Temple of Artemis, Corfu

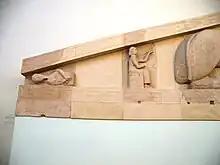
A dead warrior and seated figure on the left side of the pediment.

Behind the leopard on the left lies a seated figure. The figure was shown to be attacked by a spear-wielding figure, which has disappeared from the pediment.